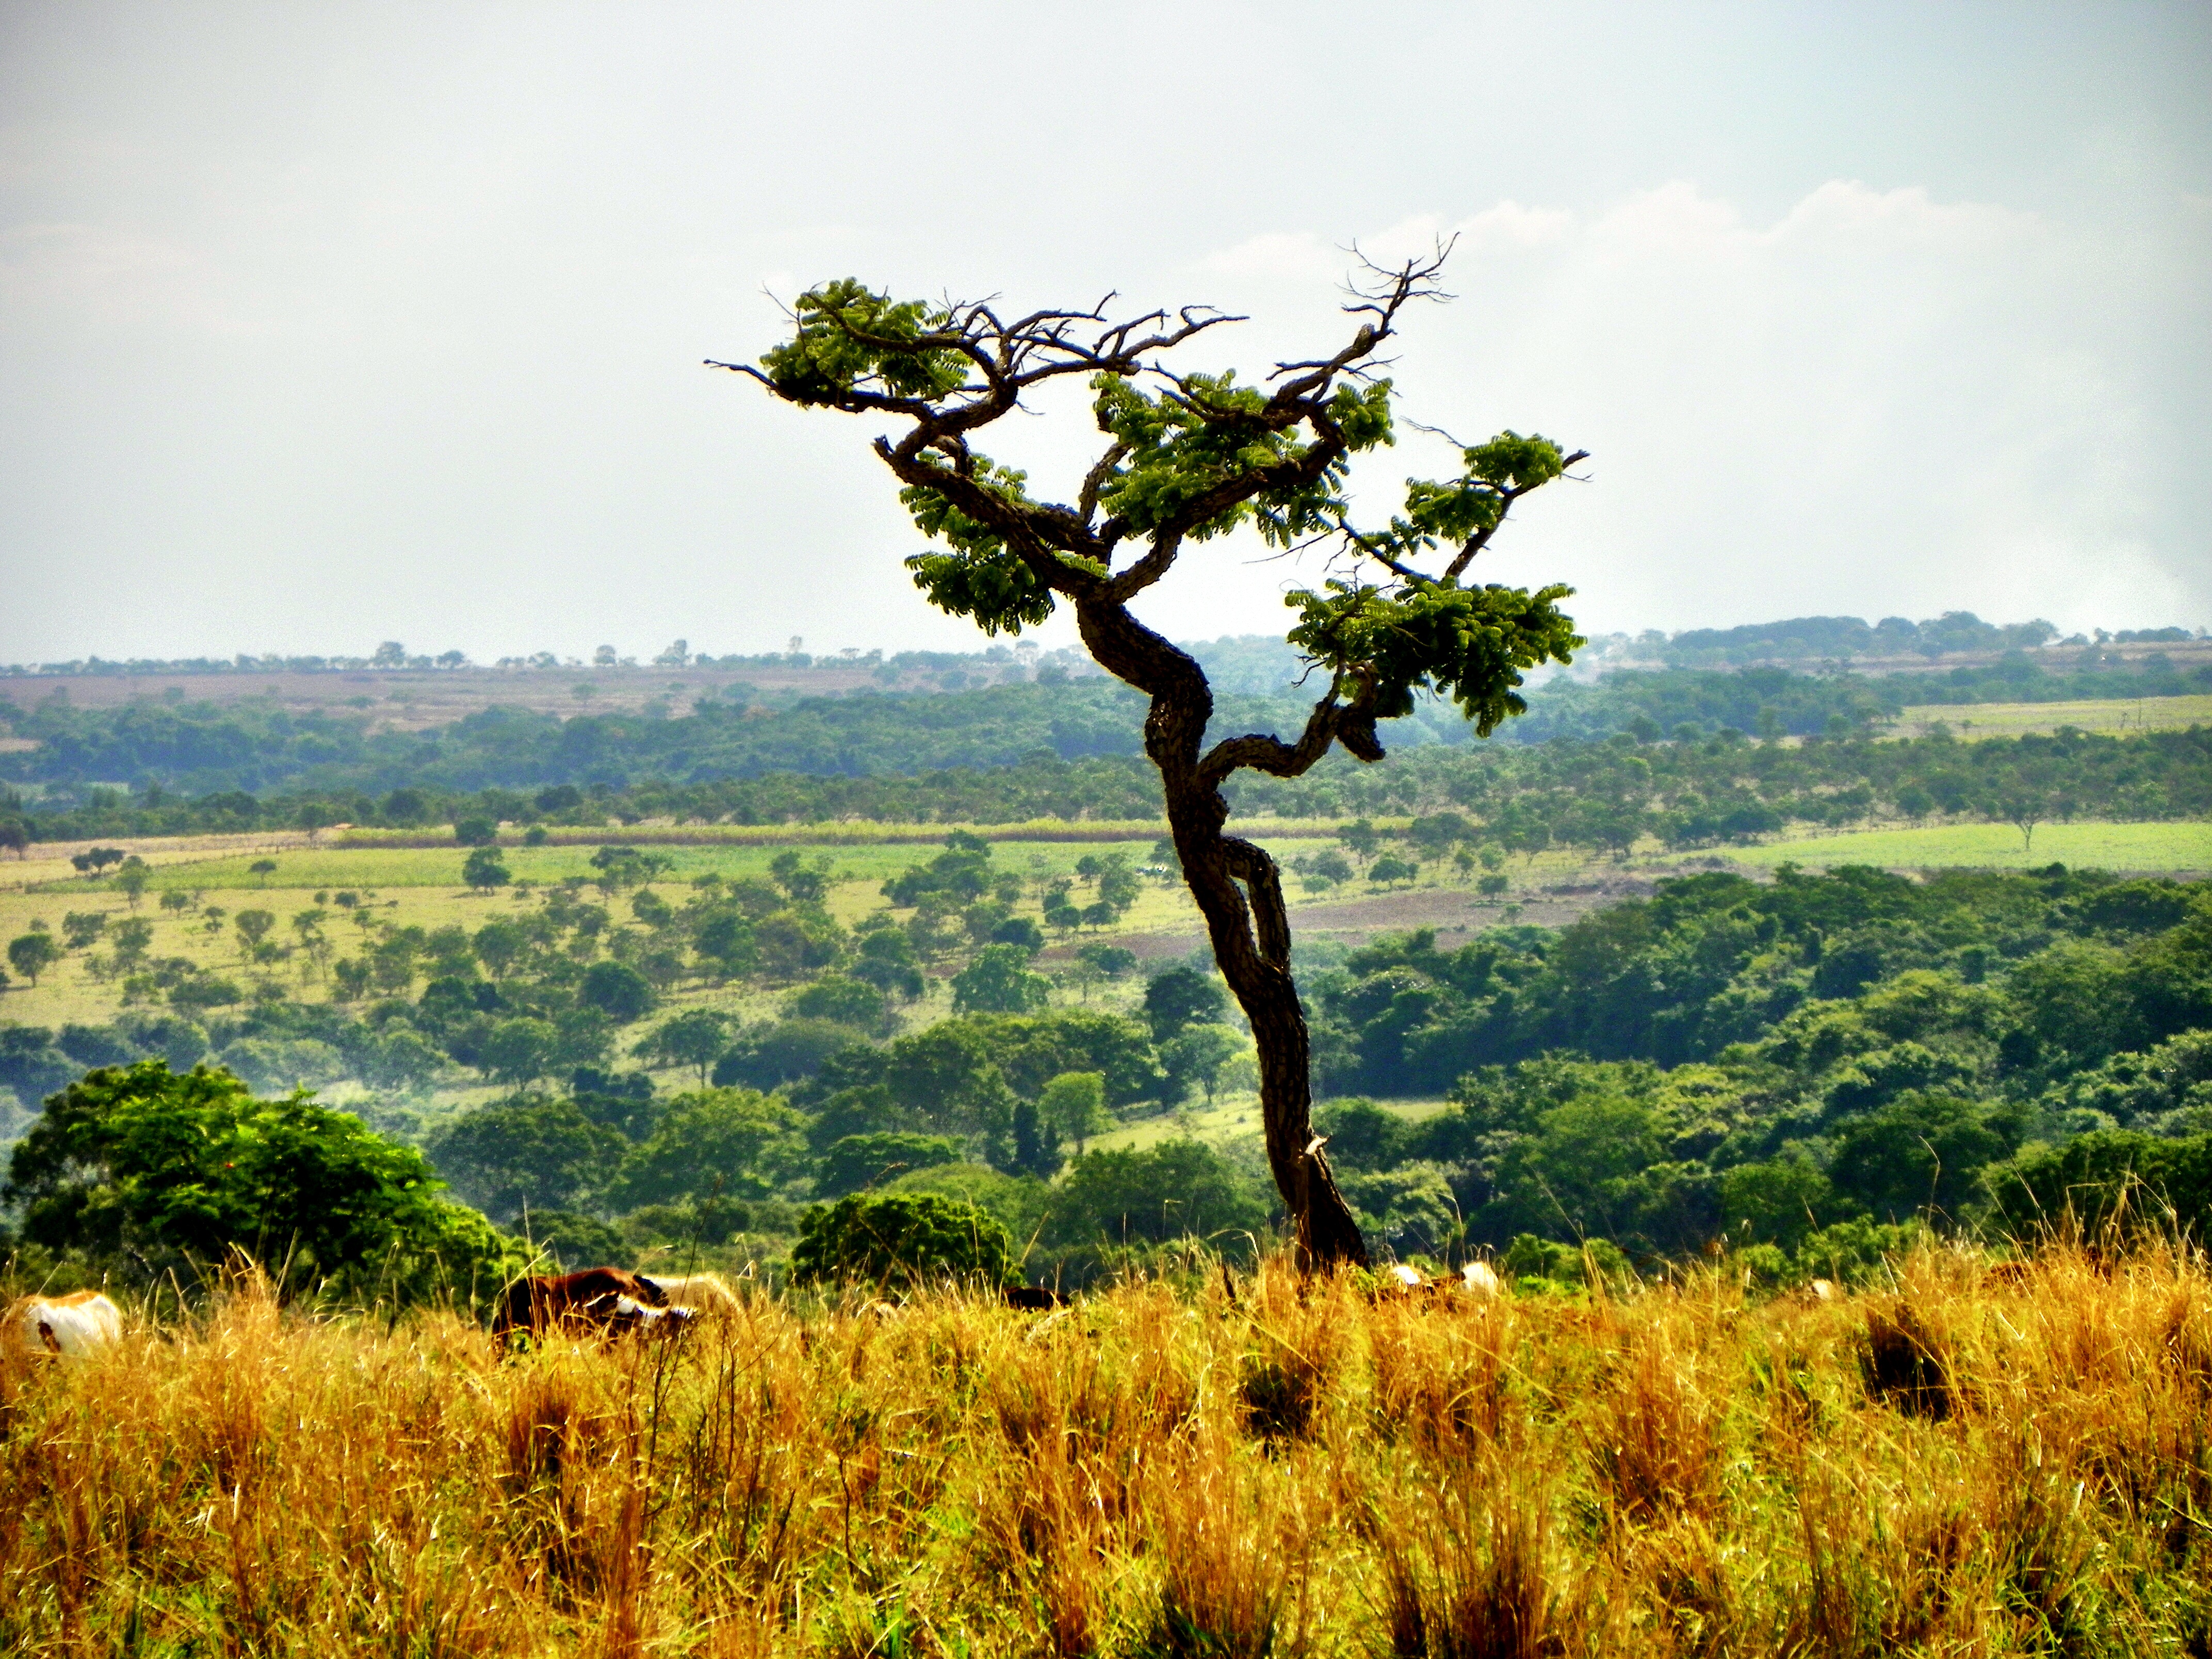
landscape, tree, nature, grass, wilderness, plant, meadow, prairie, leaf, hill, flower, wildlife, autumn, flora, savanna, plain, wildflower, grassland, vegetation, landscapes, destruction, brazil, habitat, extinction, pastures, cerrado, ecosystem, preservation, rural area, deforestation, brazilian cerrado, biome, goi s, goi nia, sustainable development, natural environment, geographical feature, woody plant, cerrado goi s, urban occupation, environmental devastation